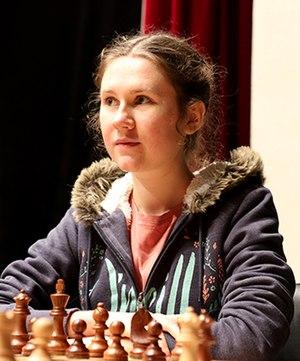
Polina Chouvalova est une joueuse d'échecs russe née le 12 mars 2001 à Orsk. Elle a le titre de maître international féminin depuis 2016.